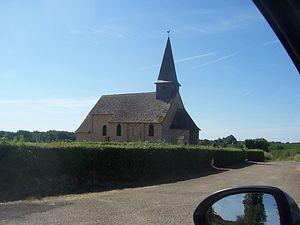
Eglise de Saint-André-en-Bresse
Saint-André-en-Bresse est une commune française située dans le département de Saône-et-Loire en région Bourgogne-Franche-Comté.